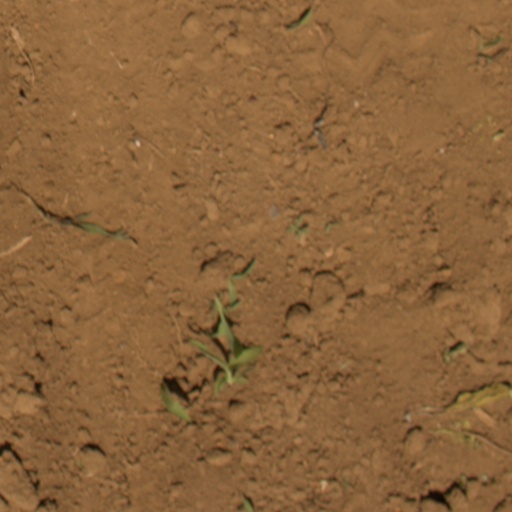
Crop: Jerusalem artichoke